Origin of the Basques

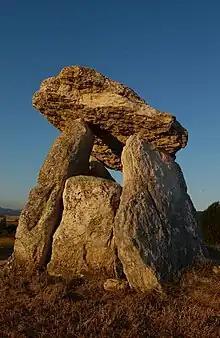
Sorginetxe dolmen next to the stream and cave Lezao, home to legends featuring mythological character Mari

Although they are genetically distinctive in some ways due to isolation, the Basques are still very typically European in their Y-DNA and mtDNA sequences, and in some other genetic loci. These same sequences are widespread throughout the Western half of Europe, especially along the Western fringe of the continent.